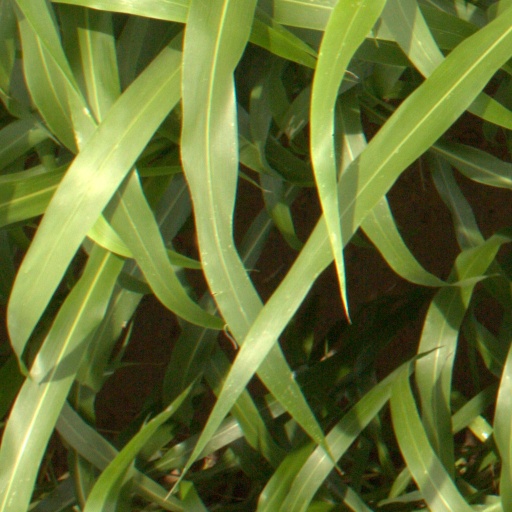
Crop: sorghum